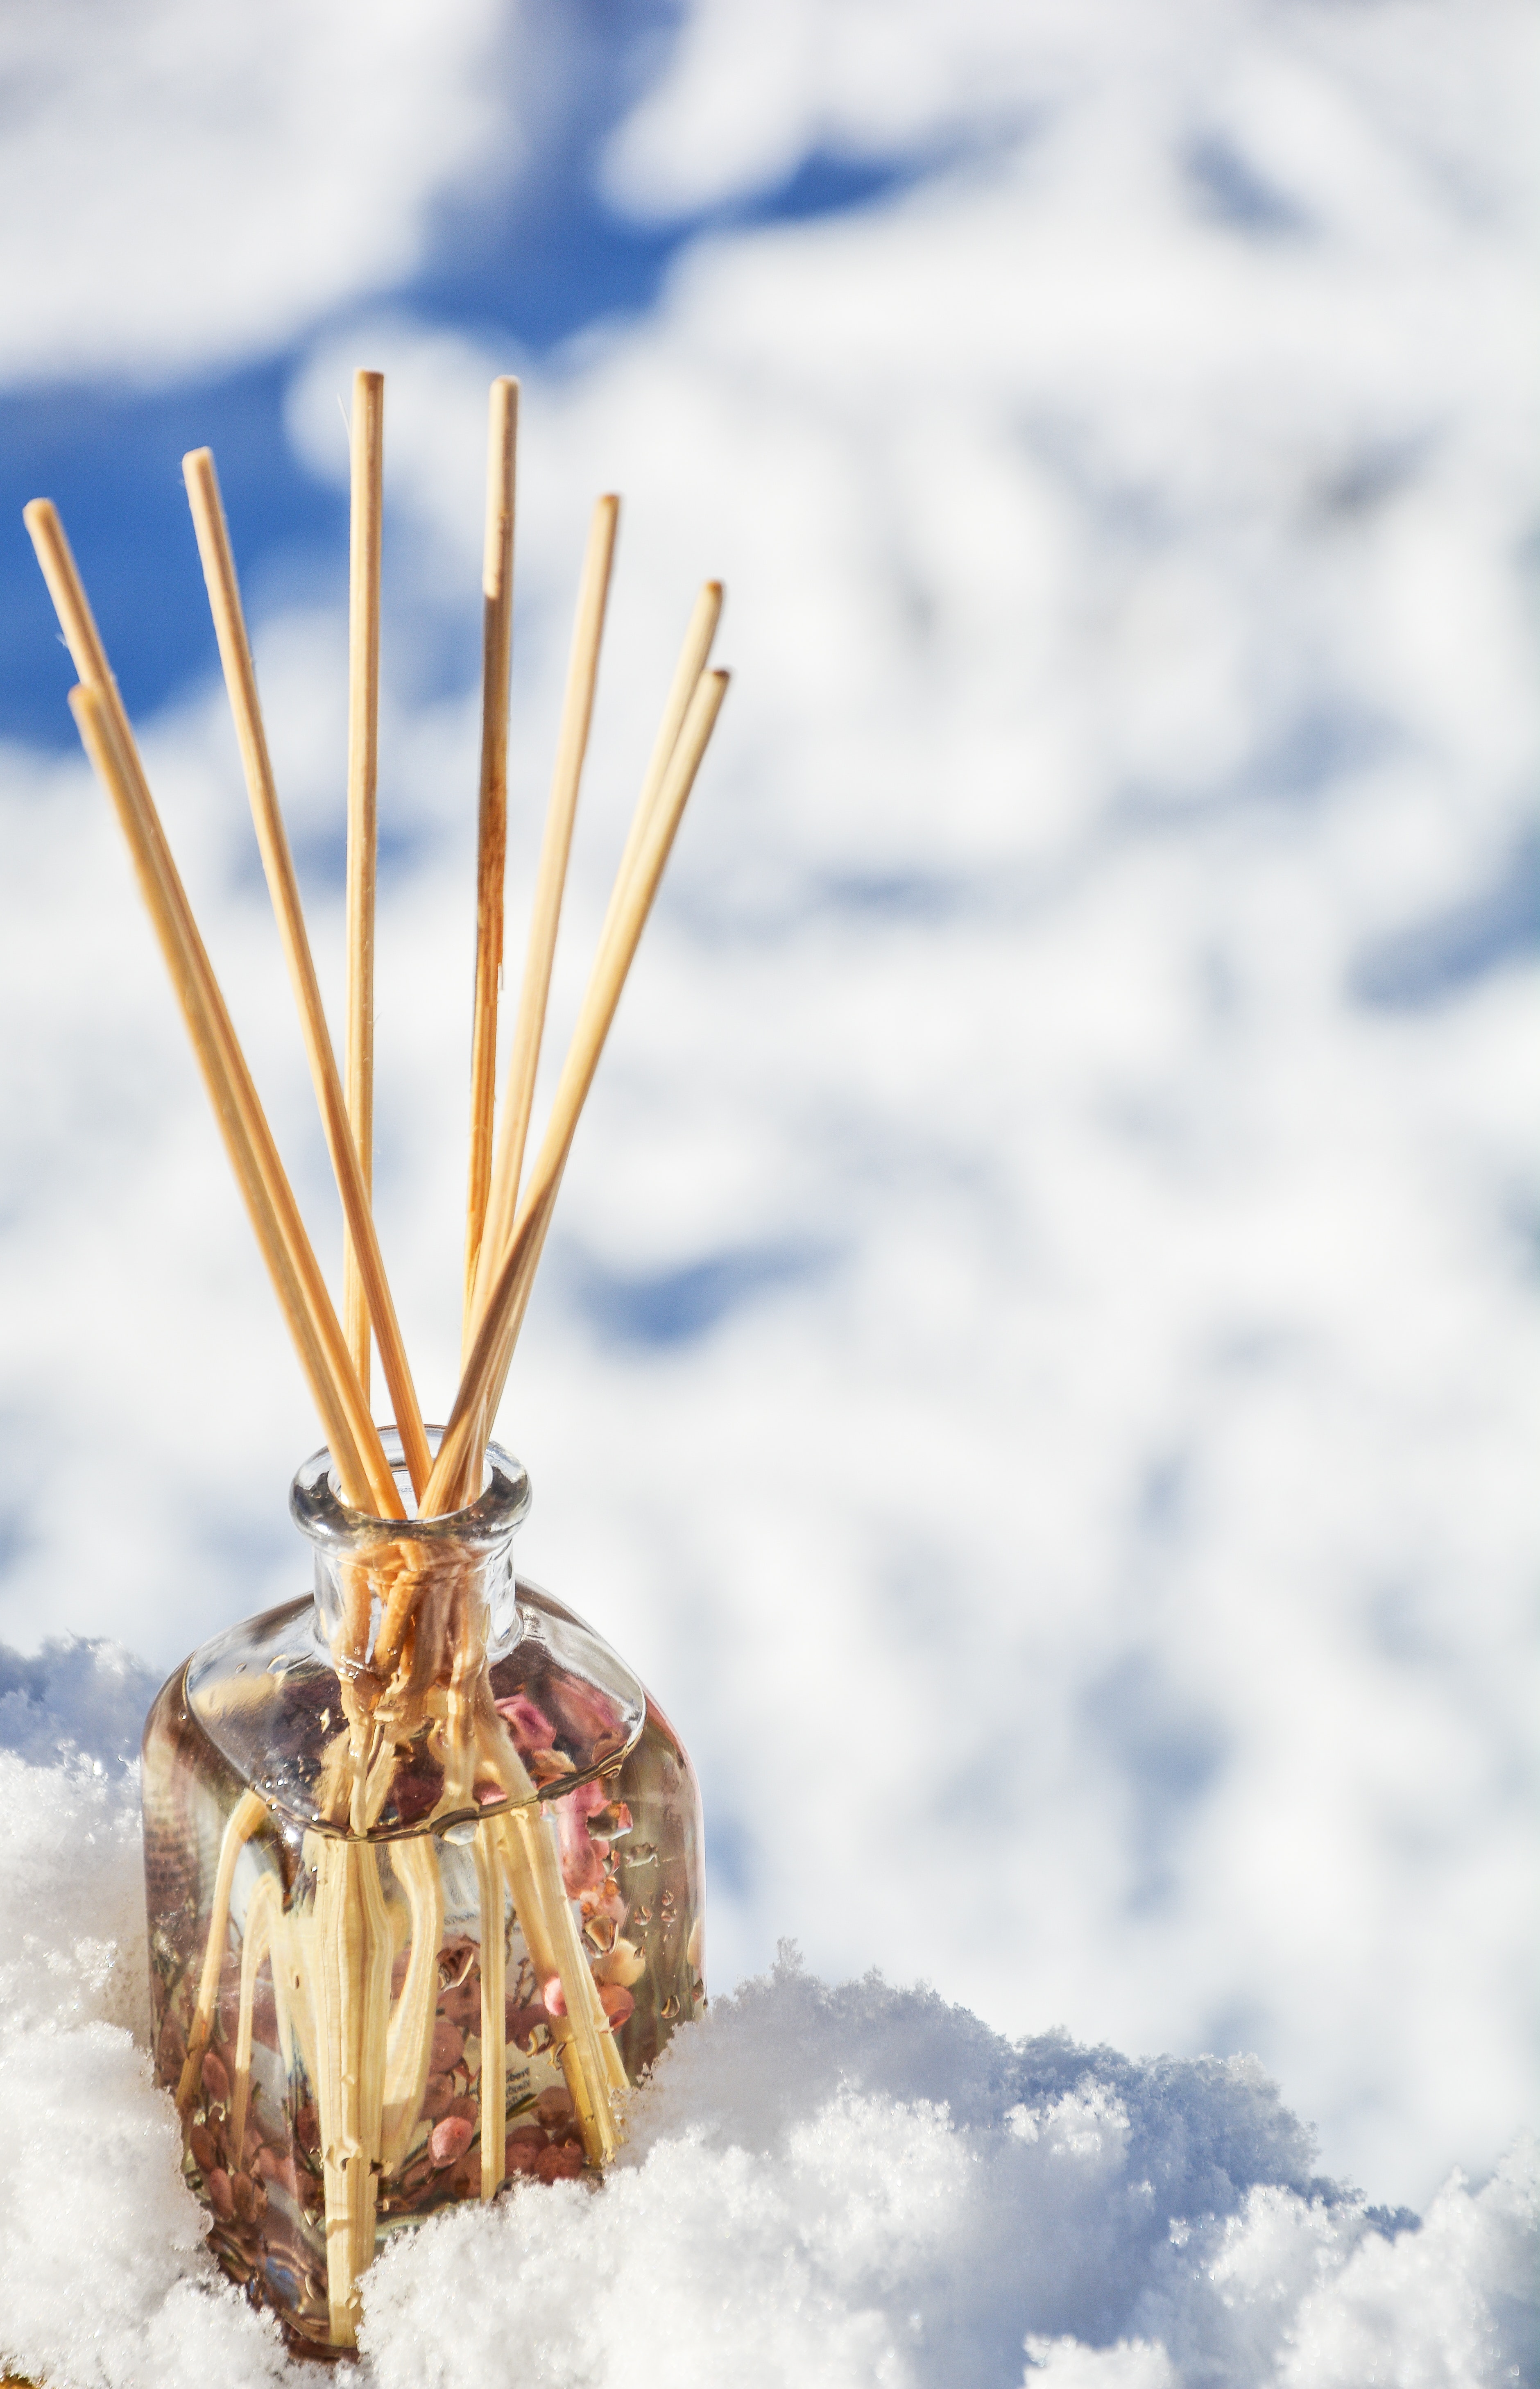
winter, snow, freezing, ice